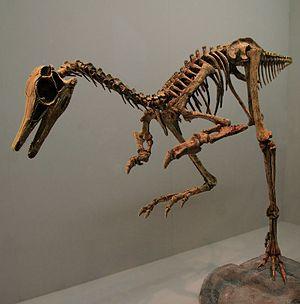
Patagonykus est un genre éteint de petits dinosaures théropodes du Crétacé supérieur retrouvé dans la de la province de Neuquen en Argentine dans la formation géologique de Portezuelo du Turonien - Coniacien, soit il y a environ entre 93,9 et 86,3 millions d'années.
Les Dinosauria, plus communément appelés dinosaures, forment un super-ordre ainsi qu'un clade extrêmement diversifié de sauropsides de la sous-classe des diapsides. Ce sont des archosaures ovipares, ayant en commun une posture érigée et partageant un certain nombre de synapomorphies telles que la présence d'une crête deltopectorale allongée au niveau de l'humérus et un acetabulum perforant le bassin. Présents dès le milieu du Ladinien, il y a environ 240 Ma, la branche non avienne des dinosaures disparait entièrement lors de l'extinction Crétacé-Paléogène il y a 66 Ma. Les oiseaux, la branche avienne des dinosaures, a émergé de petits dinosaures théropodes du Jurassique supérieur. Ainsi la survie des oiseaux à cette extinction, leur diversification considérable durant le Cénozoïque, en fait le seul groupe vivant actuel de dinosaures.